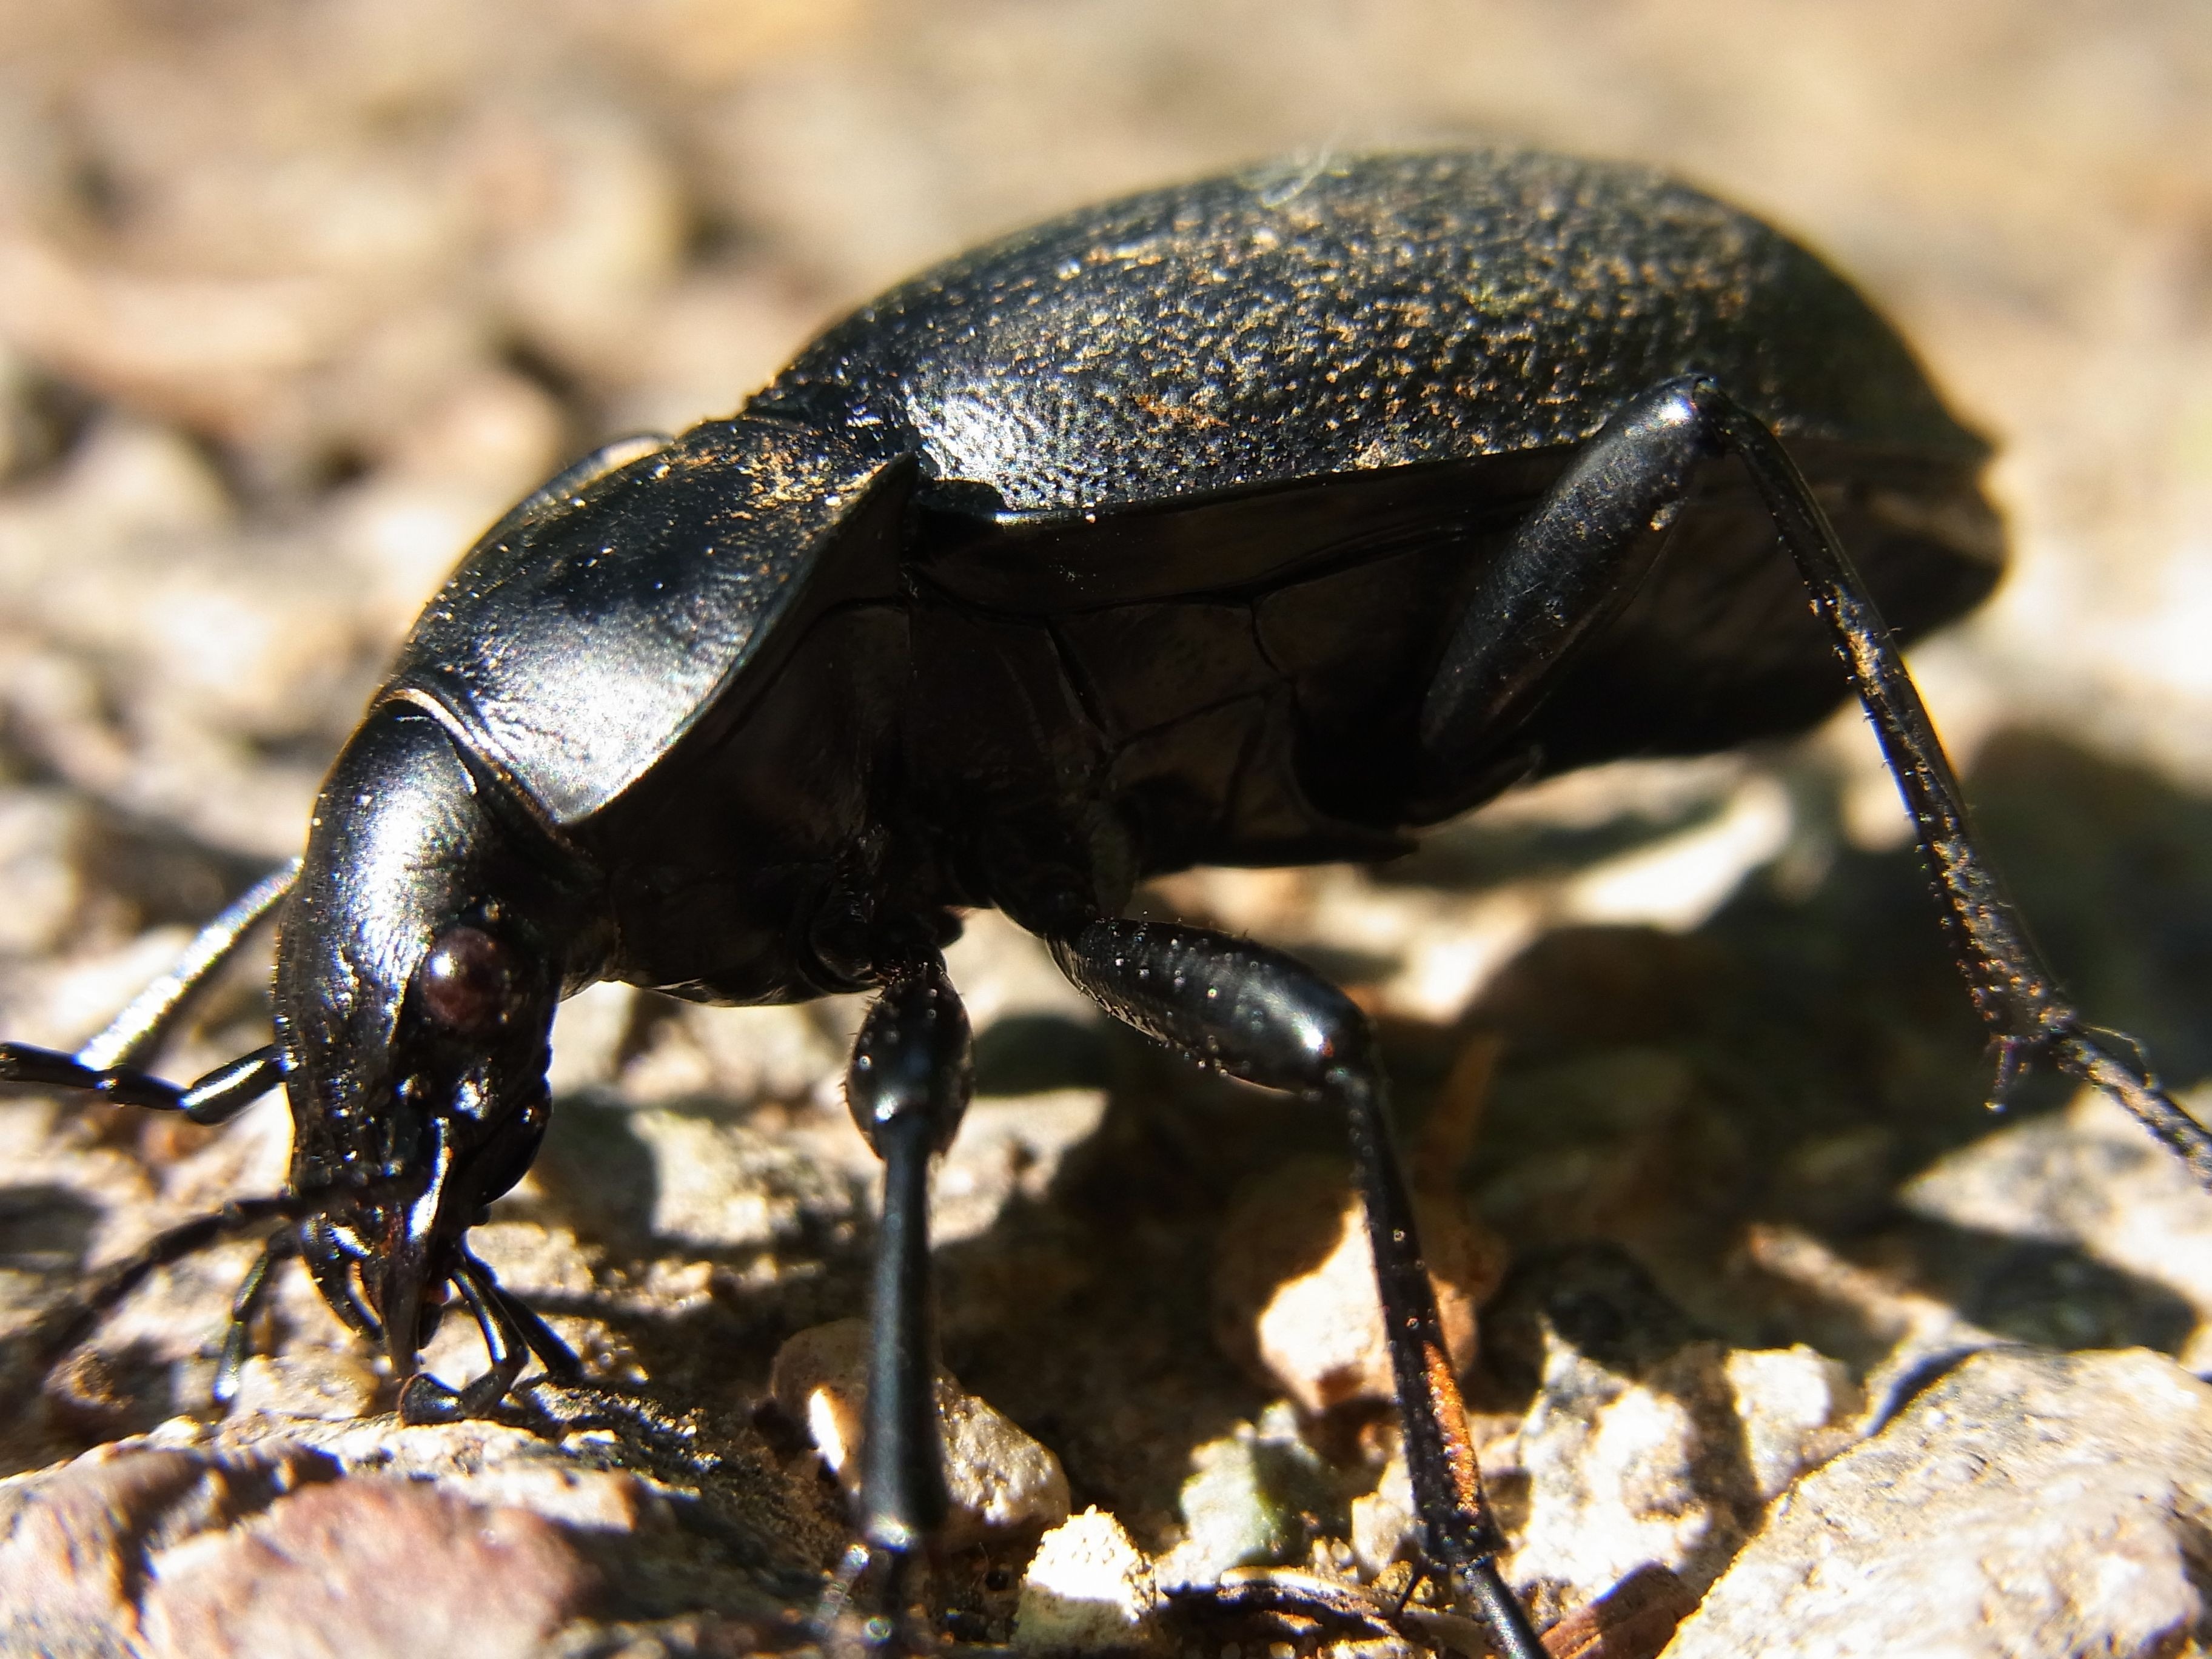
nature, forest, photography, animal, wildlife, insect, fauna, invertebrate, close up, beetle, weevil, macro photography, arthropod, ground beetle, dung beetle, scarabs, japanese rhinoceros beetle, ground beetles, carabus